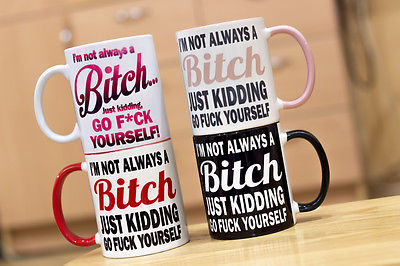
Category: mug